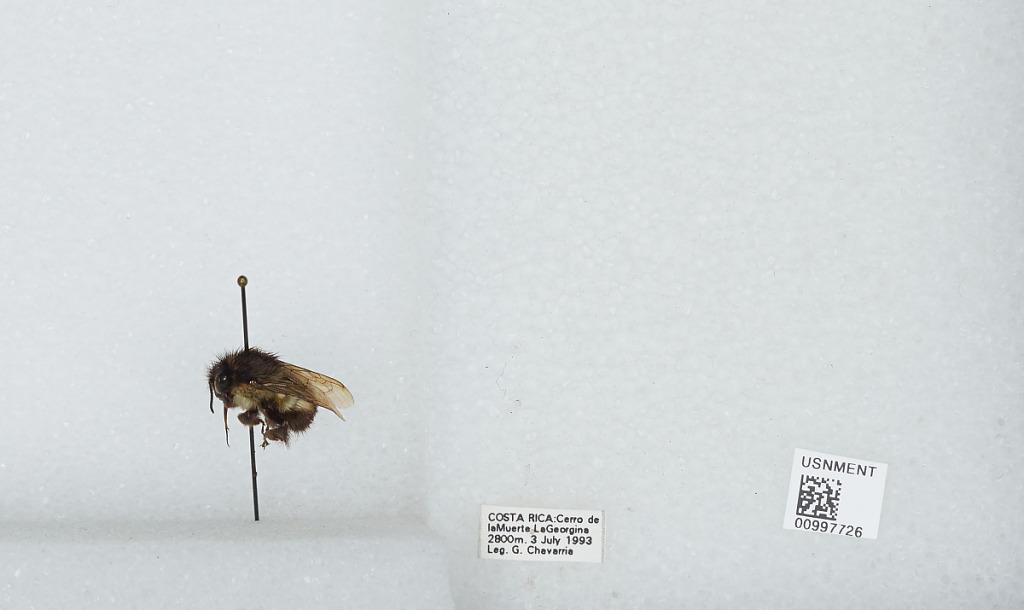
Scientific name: Bombus (Pyrobombus) ephippiatus (Say)
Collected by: G. Chavarria
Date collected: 1993-7-3
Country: Costa Rica
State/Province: San Jose
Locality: Cerro de la Muerte, La Georgina
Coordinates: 9.5583, -83.7239